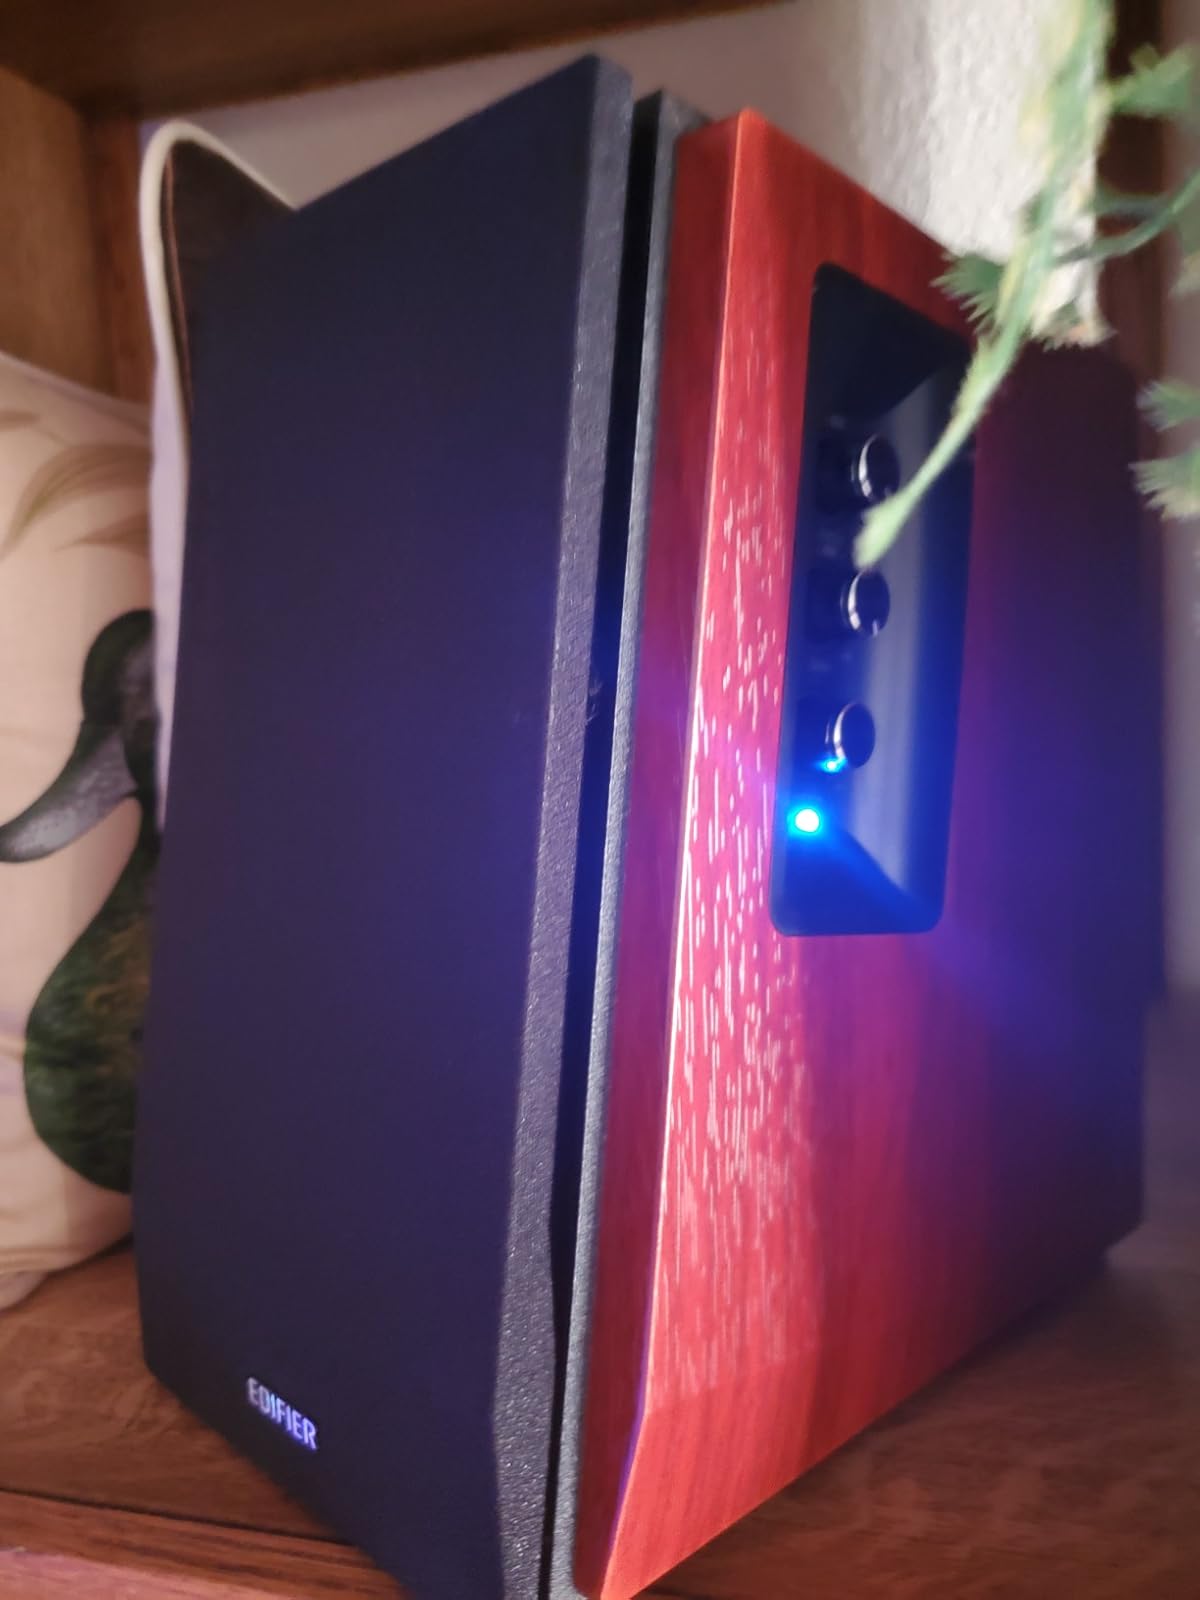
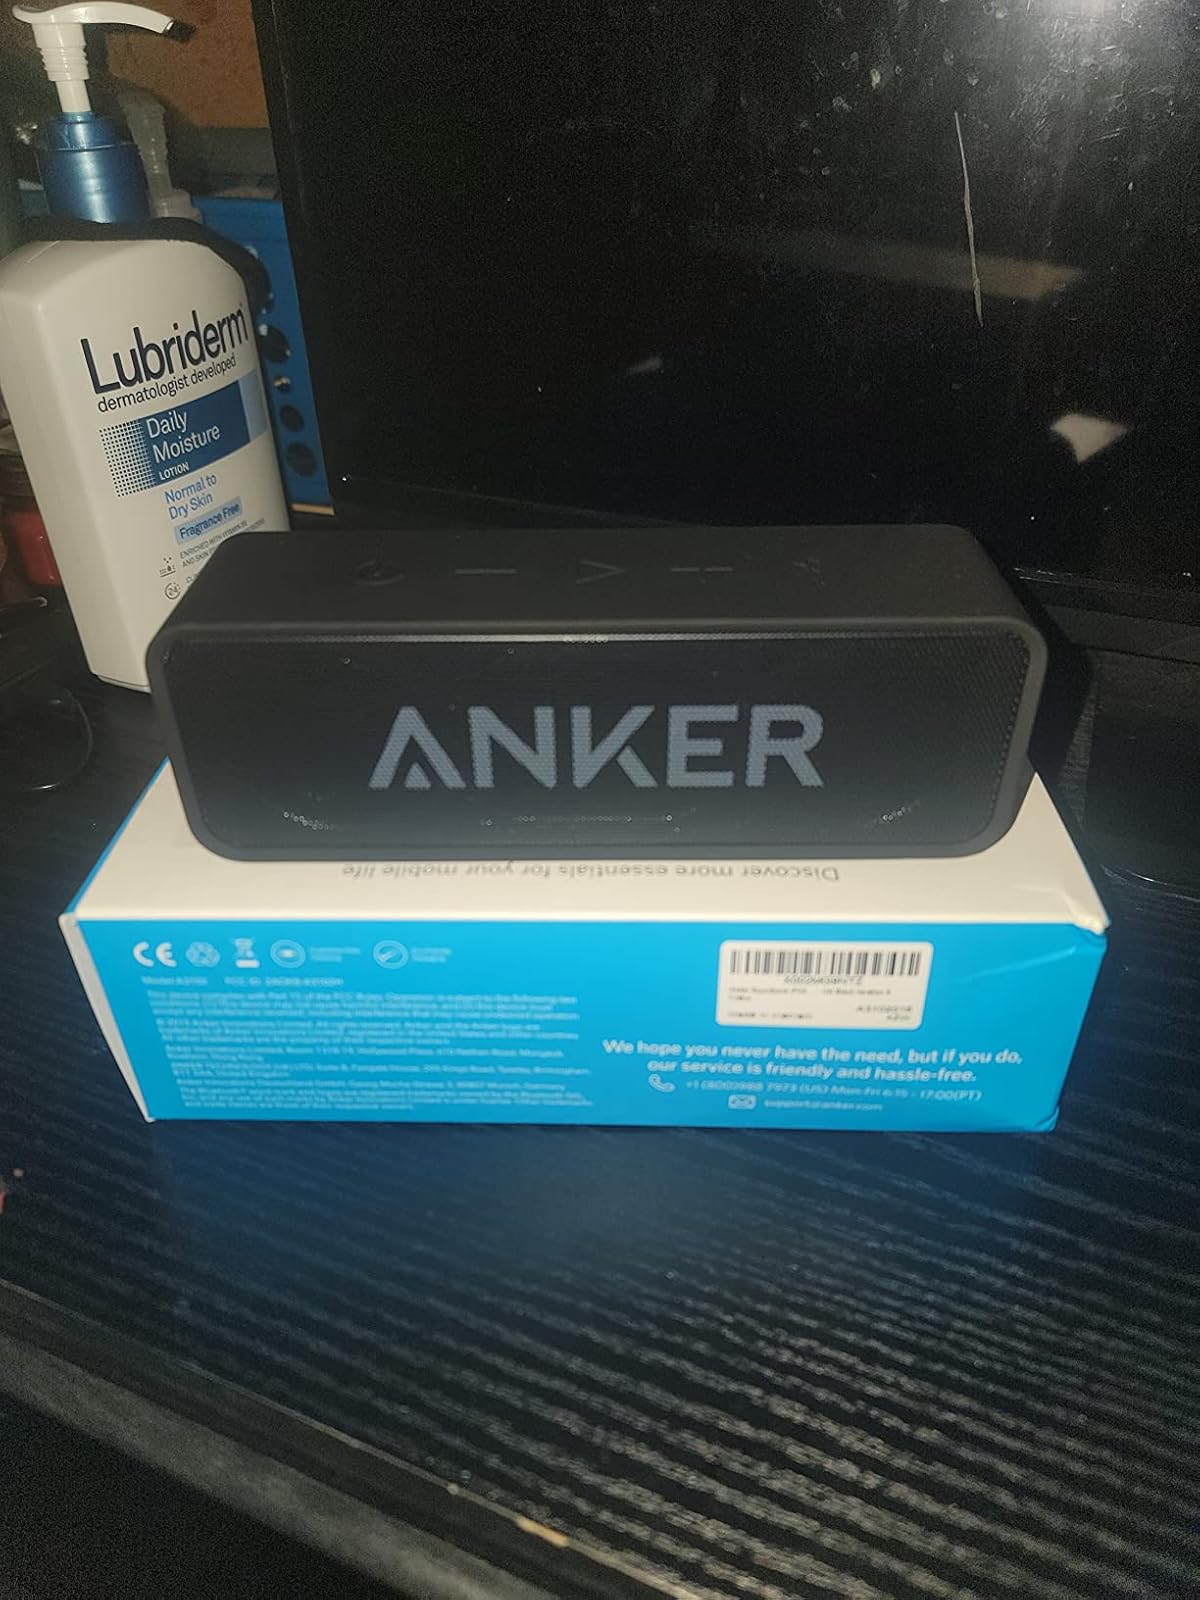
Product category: speaker
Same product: no